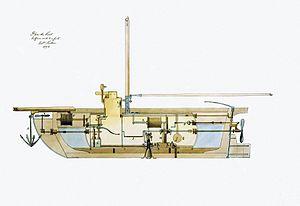
""Vaisseau sous-marin, bombes sous-marines et mode d'attaque"". Sous-marin prototype pour le gouvernement américain. Section longitudinale. Image numérisée à partir d'un original de 1806 à l'encre et à la gouache. Auteur: Robert Fulton."